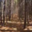
Label: forest